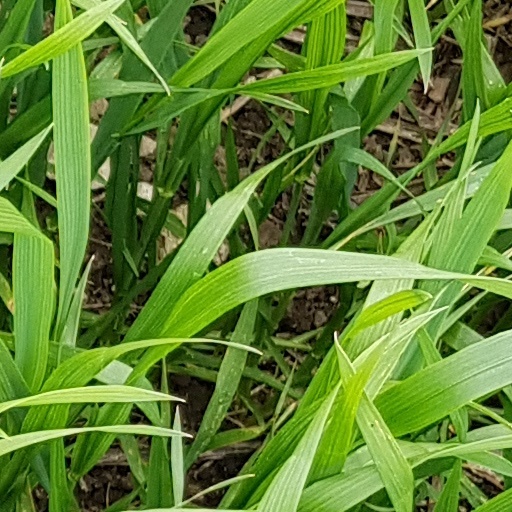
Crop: wheat